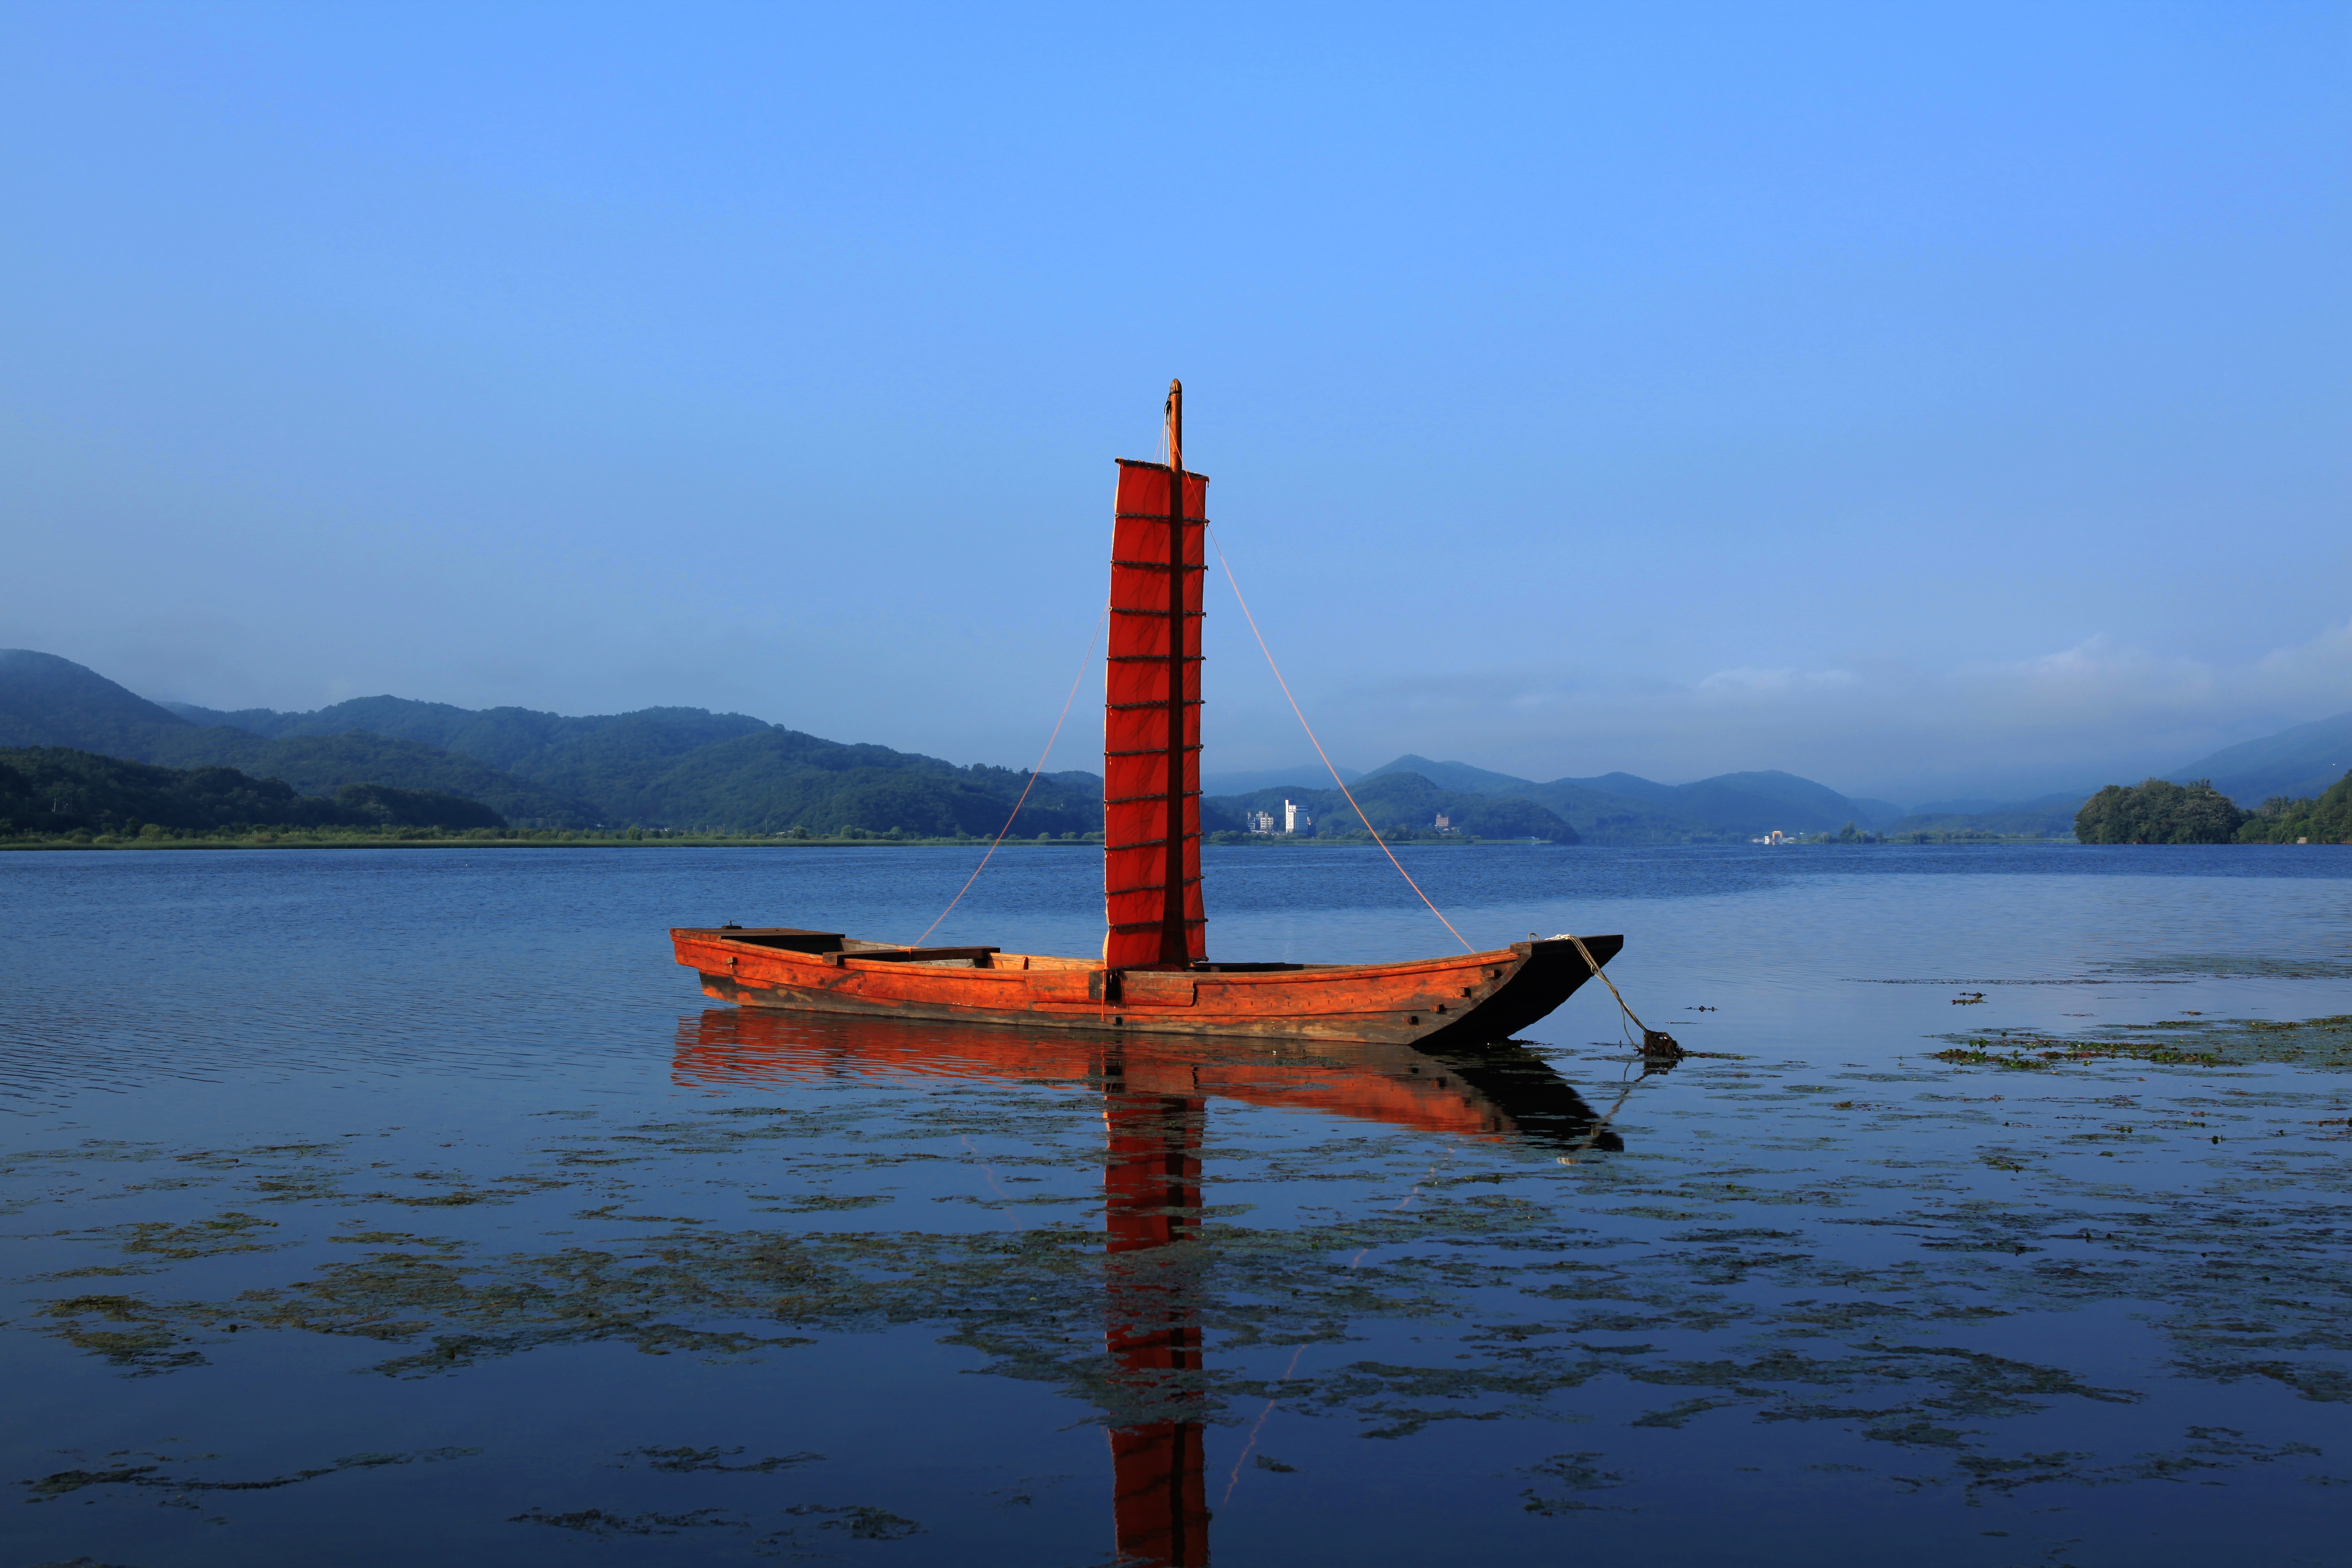
sea, ocean, boat, lake, paddle, reflection, vehicle, mast, sailing, bay, sailboat, boating, sail, sailing vessel, watercraft, times, sailing ship, two water head